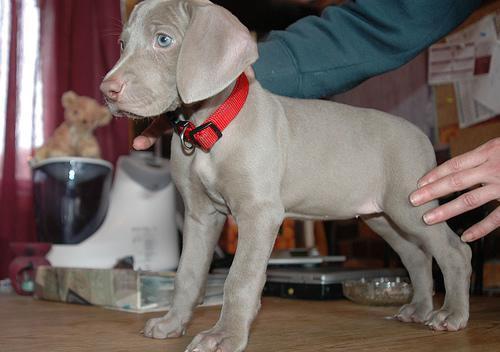
Weimaraner